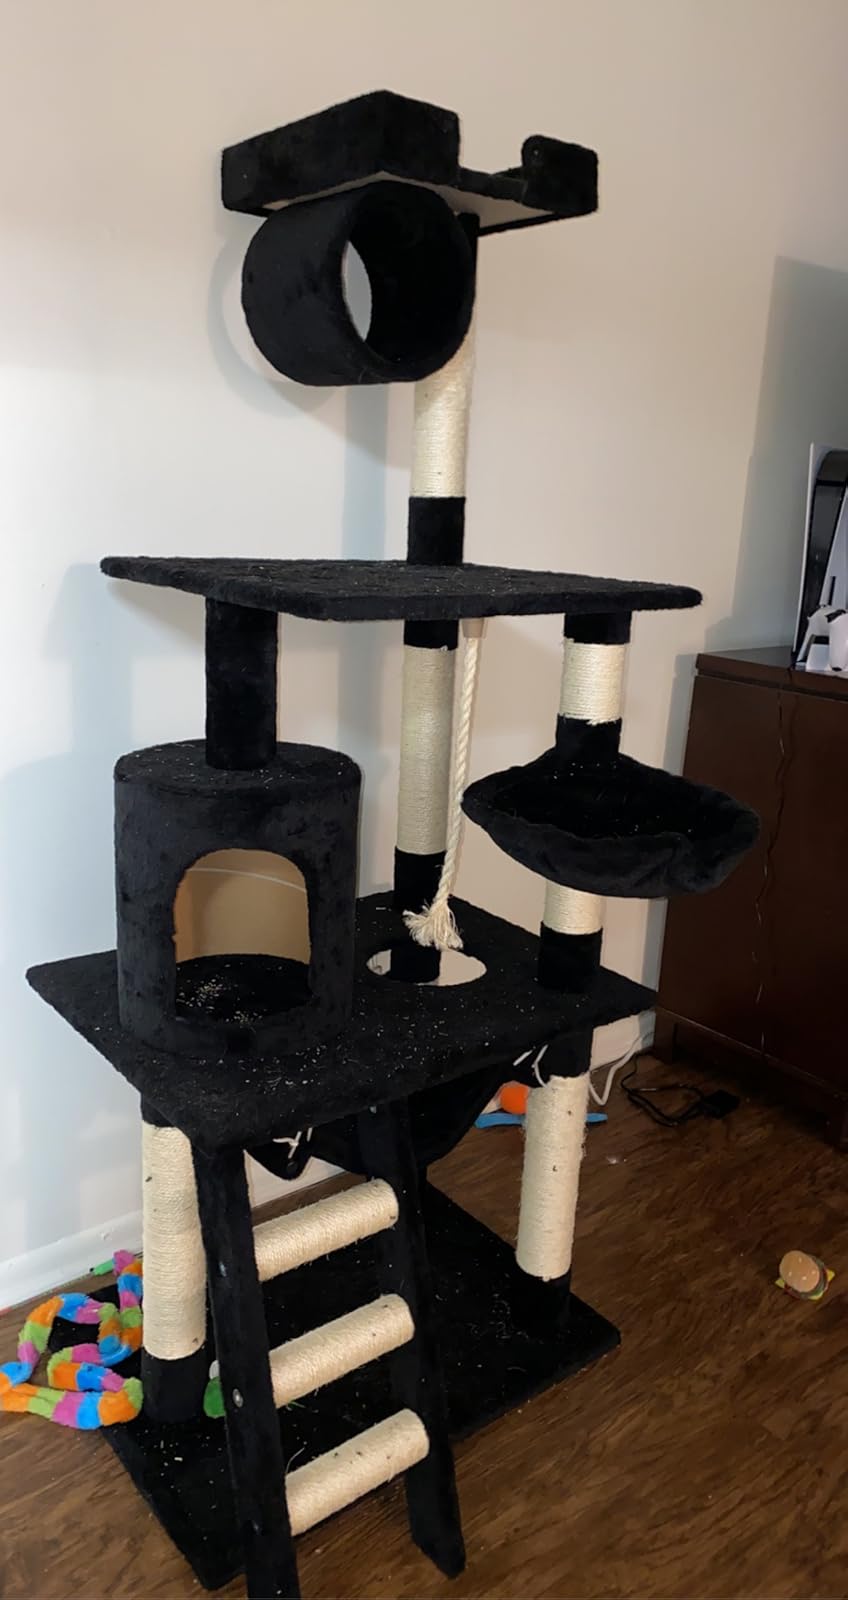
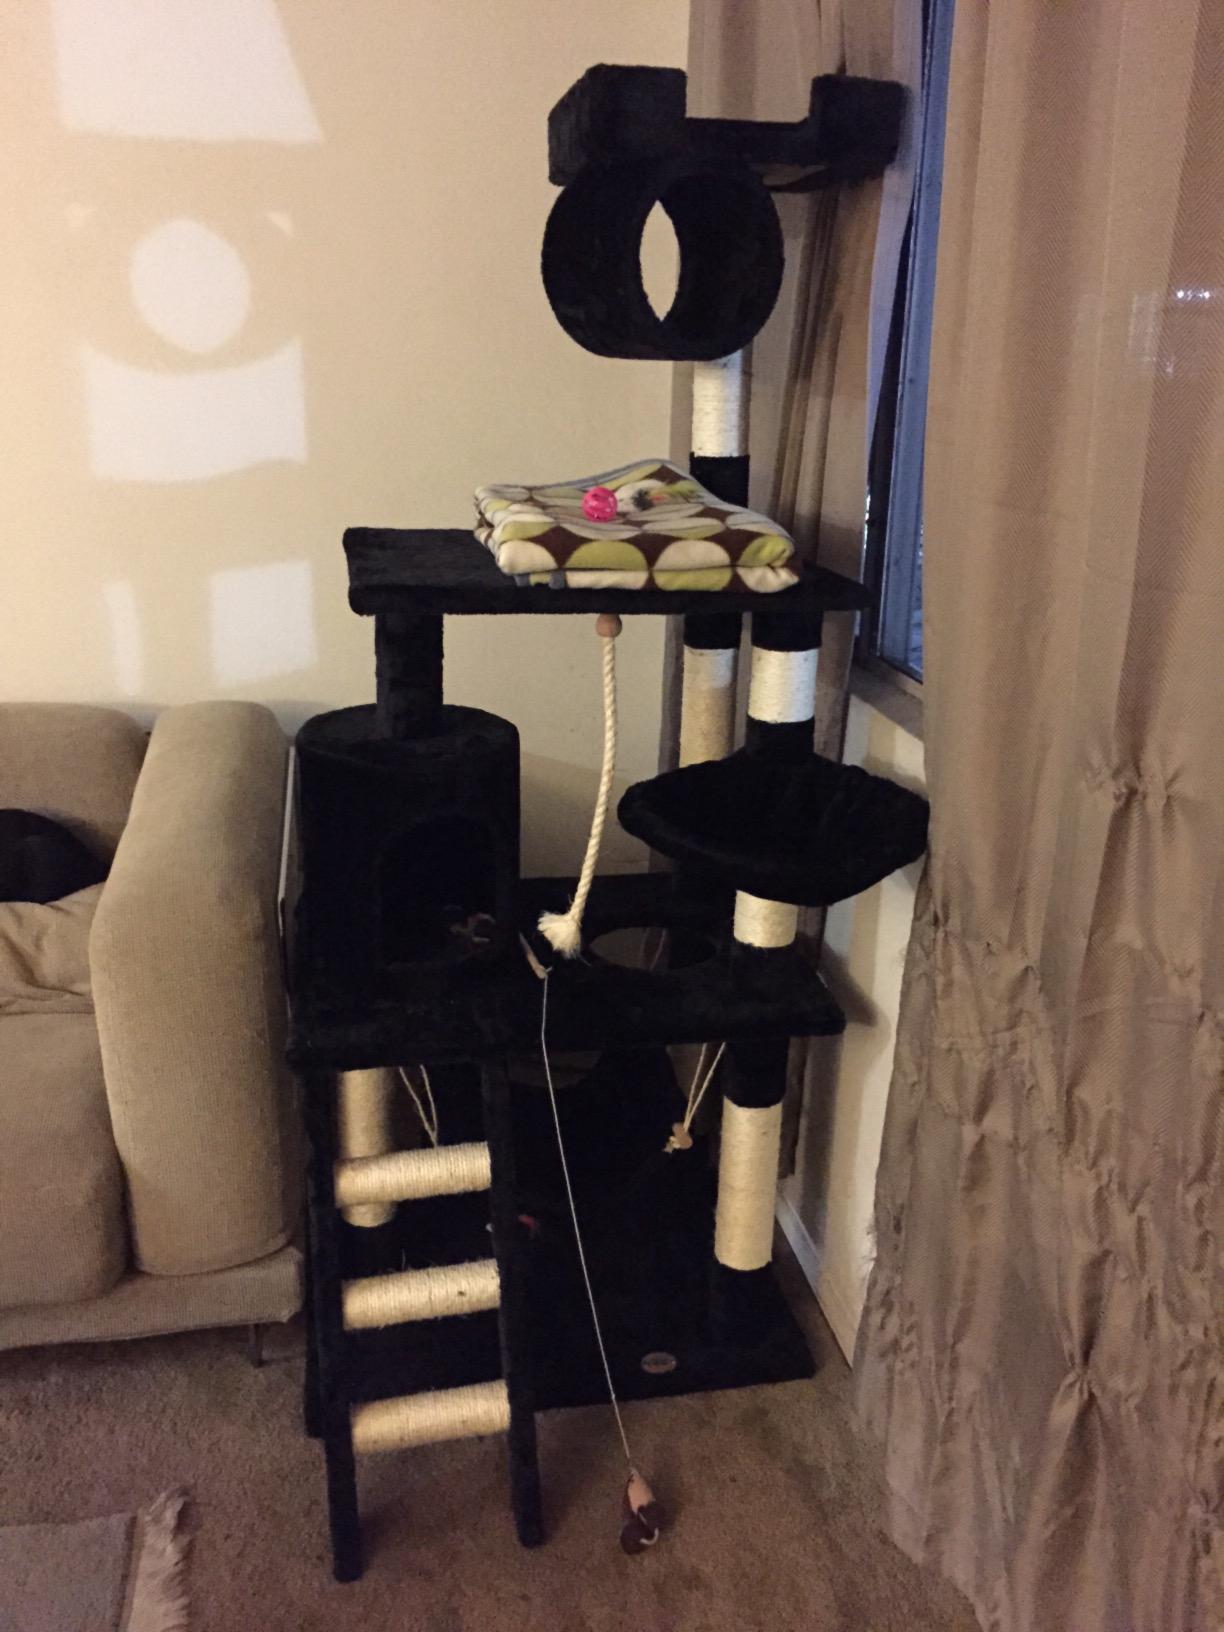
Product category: items_cat tree
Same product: yes